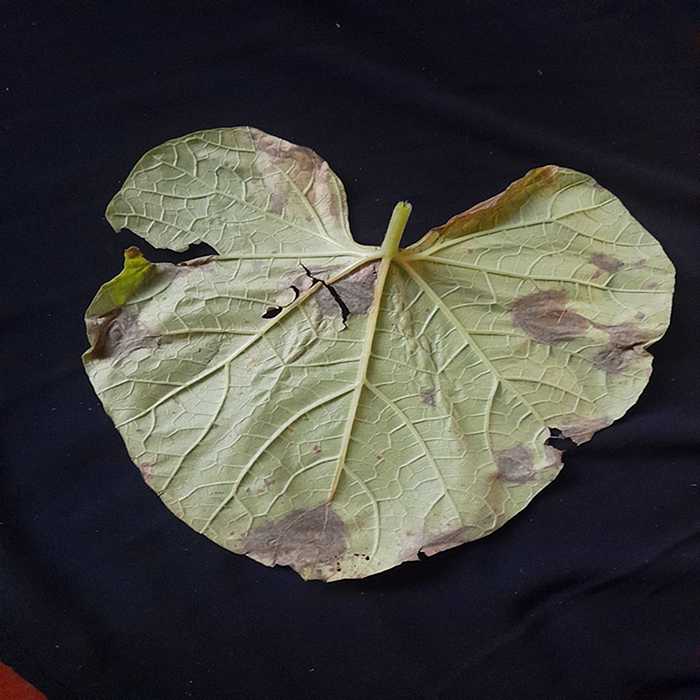
Plant: Bottle gourd
Label: Downey mildew